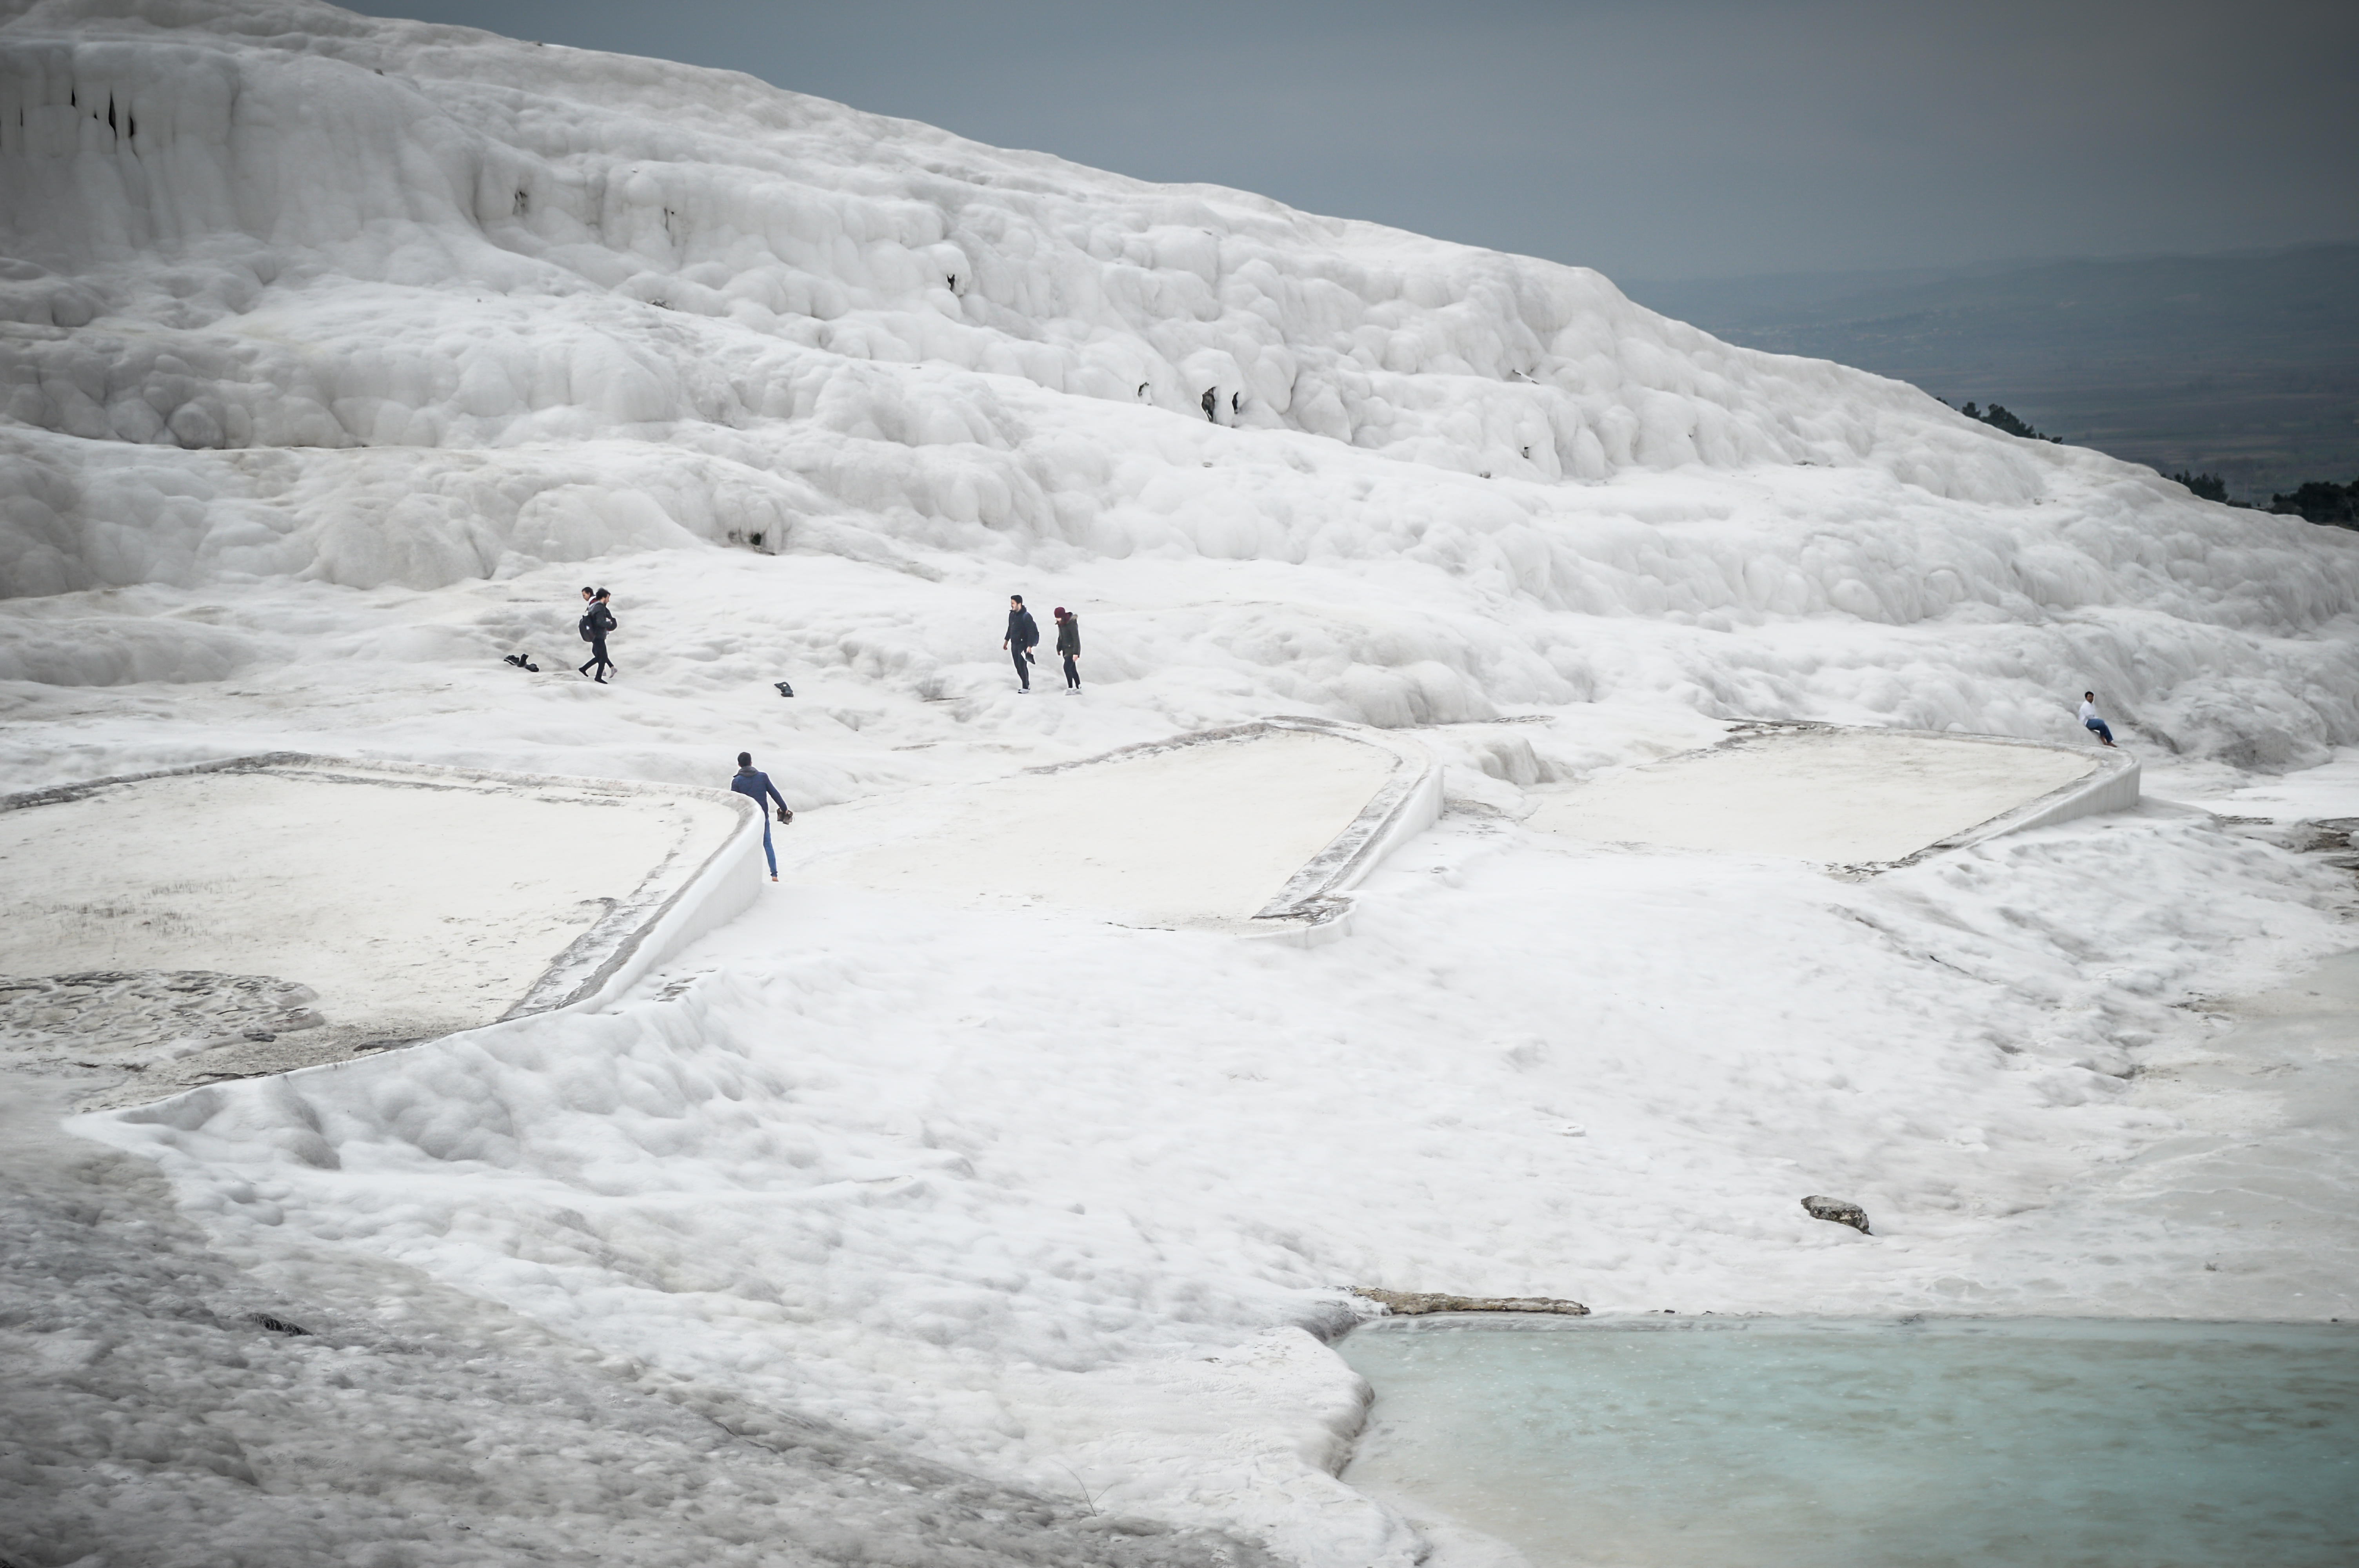
antique, beautiful, beauty, blue, calcium, carbonate, castle, cotton, denizli, famous, fresh, geology, healthy, hierapolis, hot, landscape, lifestyle, natural, nature, outdoor, outdoors, pamuk, pamukale, pamukkale, phenomenon, place, pool, rock, scenic, spring, terraces, tourism, travel, travertine, travertines, turkey, water, waterfall, white, glacial landform, geological phenomenon, snow, glacier, winter, mountain, ice, recreation, adventure, ice cap, slope, ice climbing, freezing, mountaineering, piste, ridge, mountain range, alps